Marion Richardson

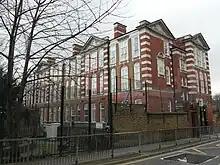
Marion Richardson School in Stepney

During her training she was a pupil teacher at Moseley School of Art, where she also worked as a junior assistant teacher. From 1912 to 1923, Richardson was the art mistress at Dudley Girls High School. In 1915–16 she published a drawing syllabus which was similar to the standard Board of Education drawing programme, but within a year she began to encourage her pupils to produce work with little instruction. She developed her own child-centred methods for teaching art which encouraged self-expression and allowed the pupils to evaluate their own work.